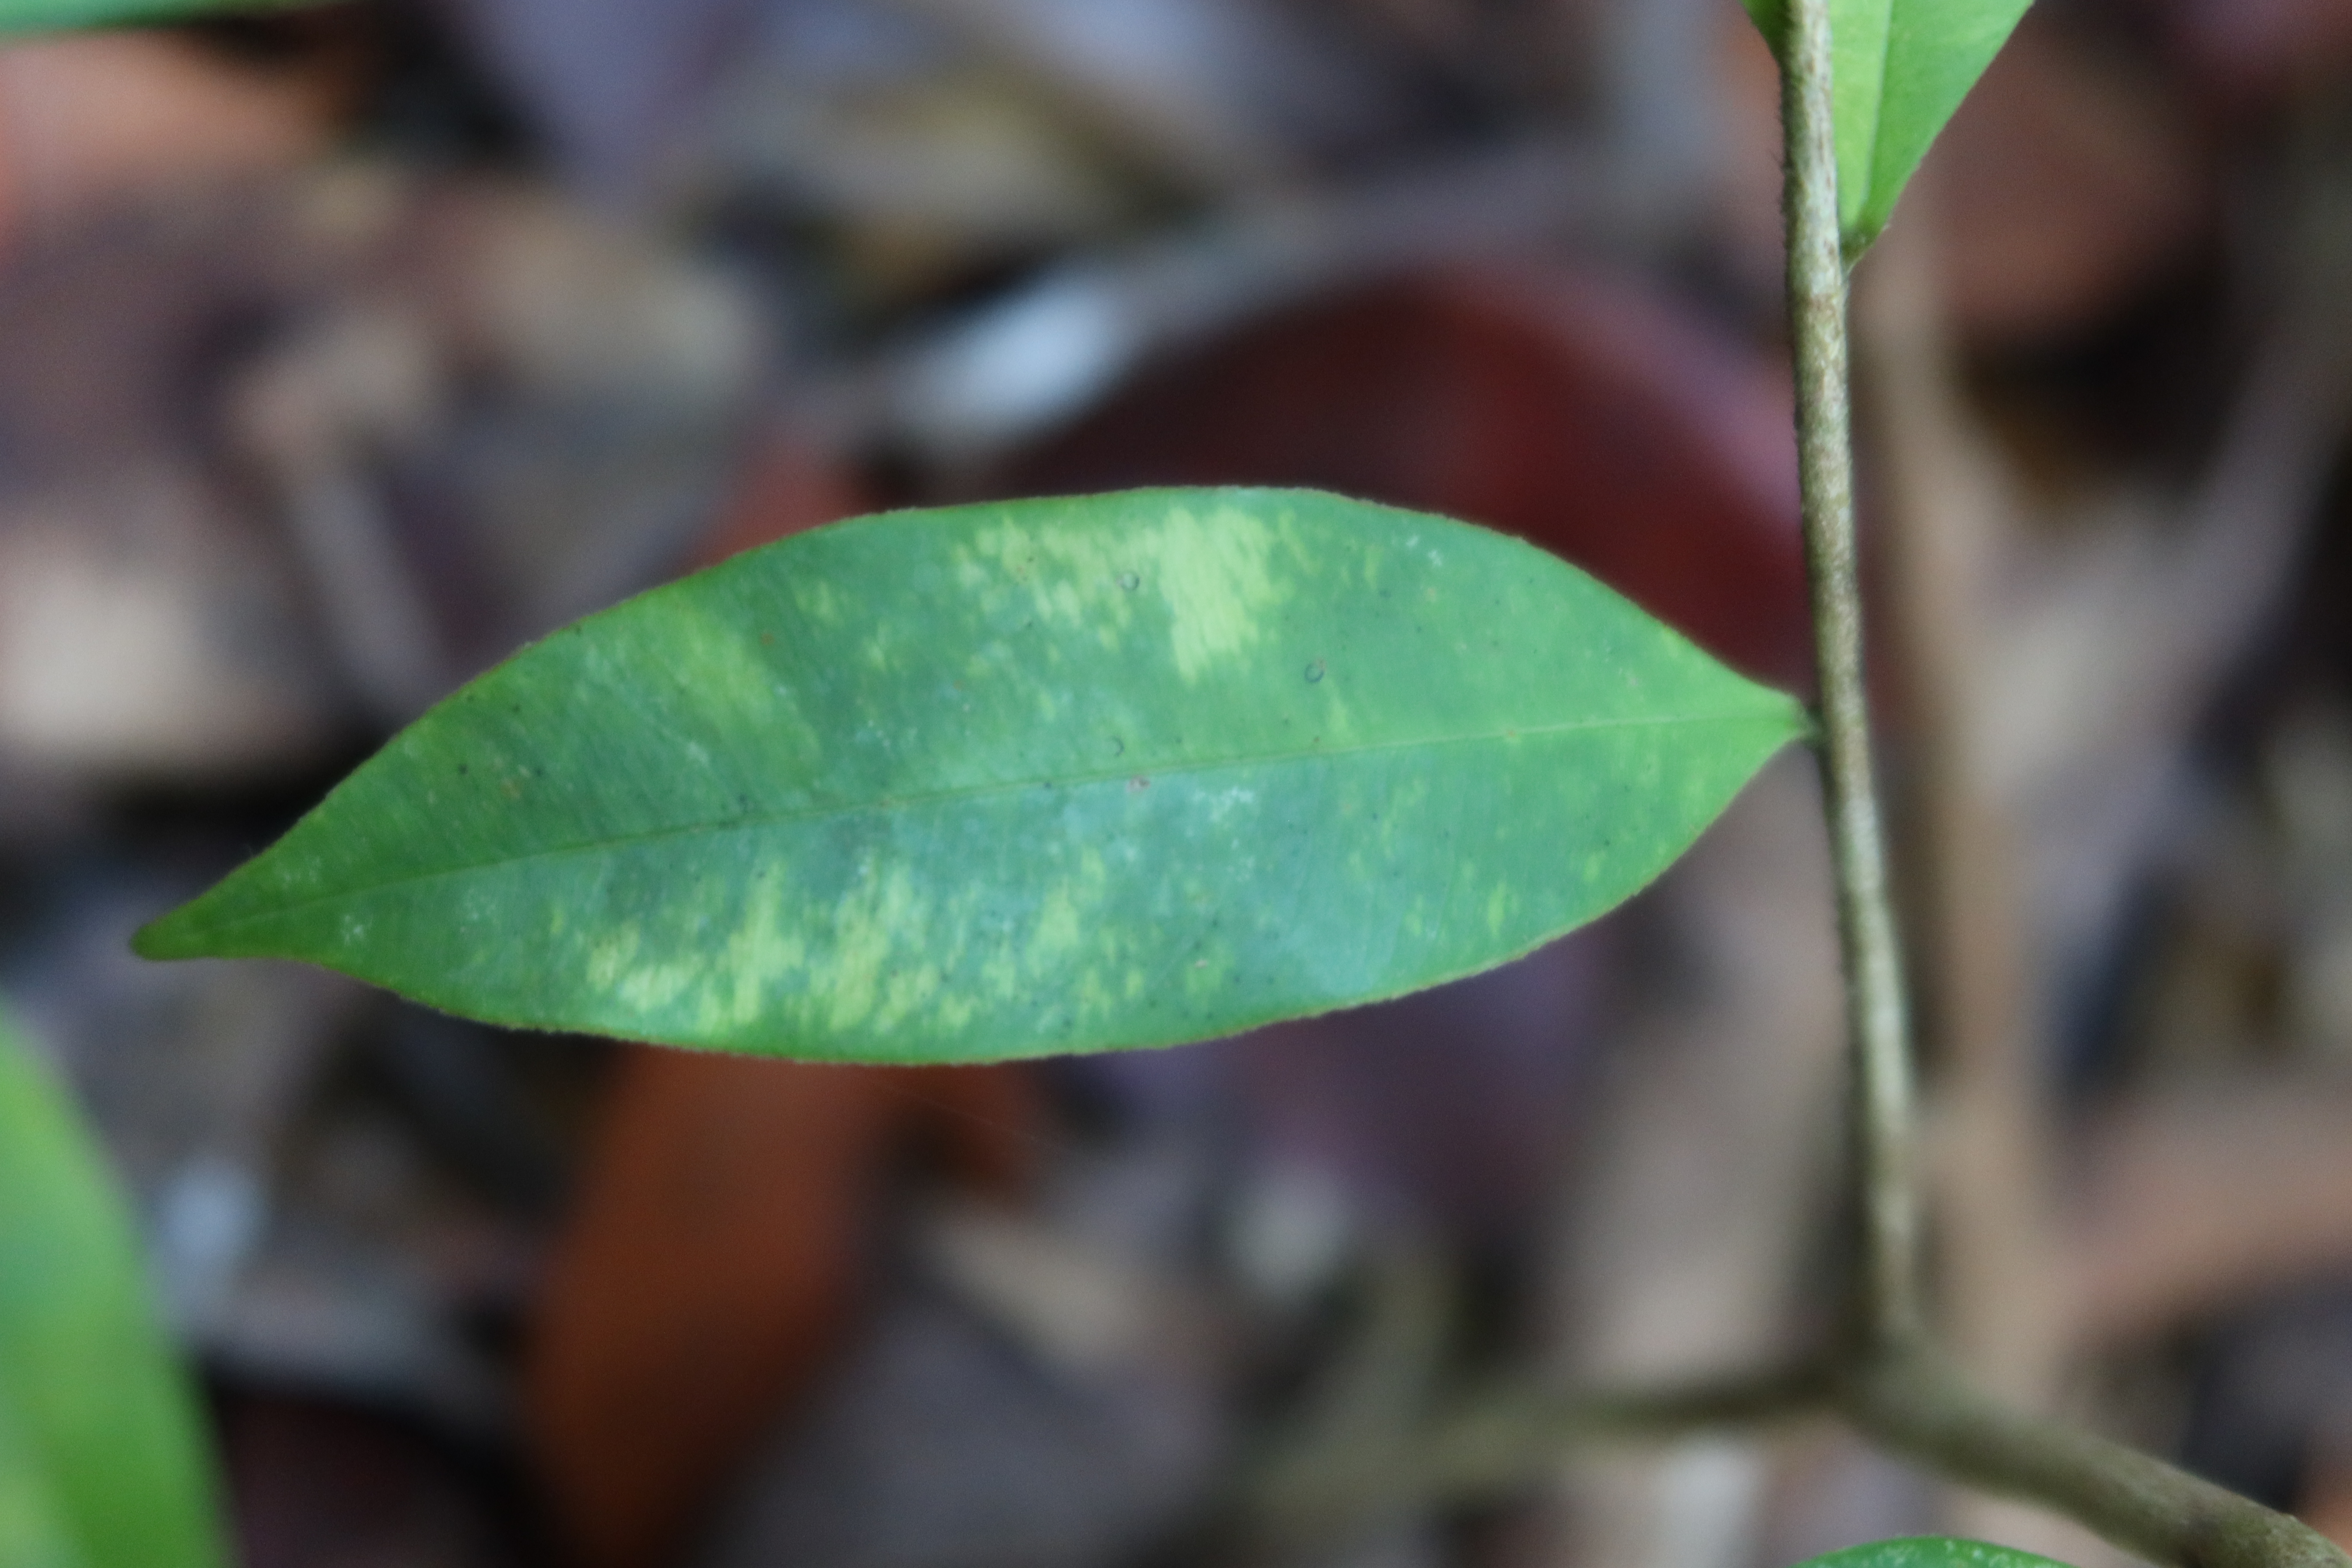
Label: Brown spots